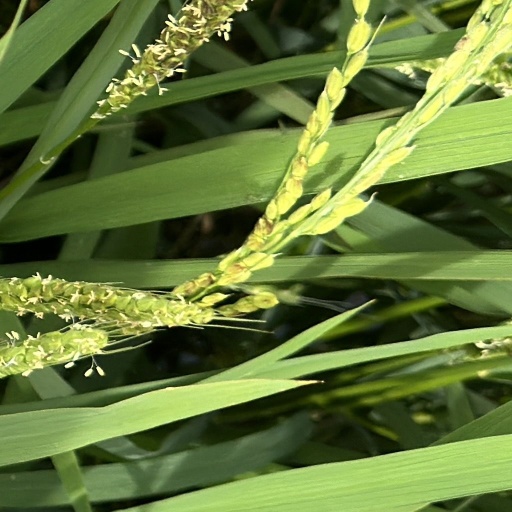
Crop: rice